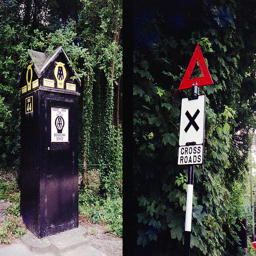
A small black box with a roof on top of it next to a street sign warning about cross roads.
An old black out house and railroad signs
Two separate images of a road sign and a porta-potty.
Road signs and a small building are on the side of the road.
A picture of a small building next to a picture of a sign on a pole.